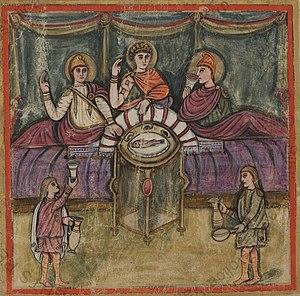
L’Énéide est une épopée de Virgile, le plus prestigieux exemple de ce genre littéraire en langue latine, composée en hexamètres dactyliques. De même que l’Iliade et l’Odyssée — dont l’Énéide s'inspire largement —, l’ouvrage a suscité l’admiration de générations de lettrés de l’Antiquité jusqu’à nos jours, et fut une source d’inspiration récurrente pour les artistes et les poètes.
Le Vergilius Romanus, ou Virgile romain, est un manuscrit enluminé contenant l'Énéide, les Géorgiques et des fragments des Bucoliques de Virgile. Il a été rédigé au Vᵉ siècle en rustica sur 309 folios de parchemin de vélin, mesurant 32,3 cm sur 33,2 cm. Le manuscrit, de dix-huit lignes par feuillet, est conservé à la Bibliothèque apostolique vaticane à Rome, sous la cote Codex Vaticanus latinus 3867.